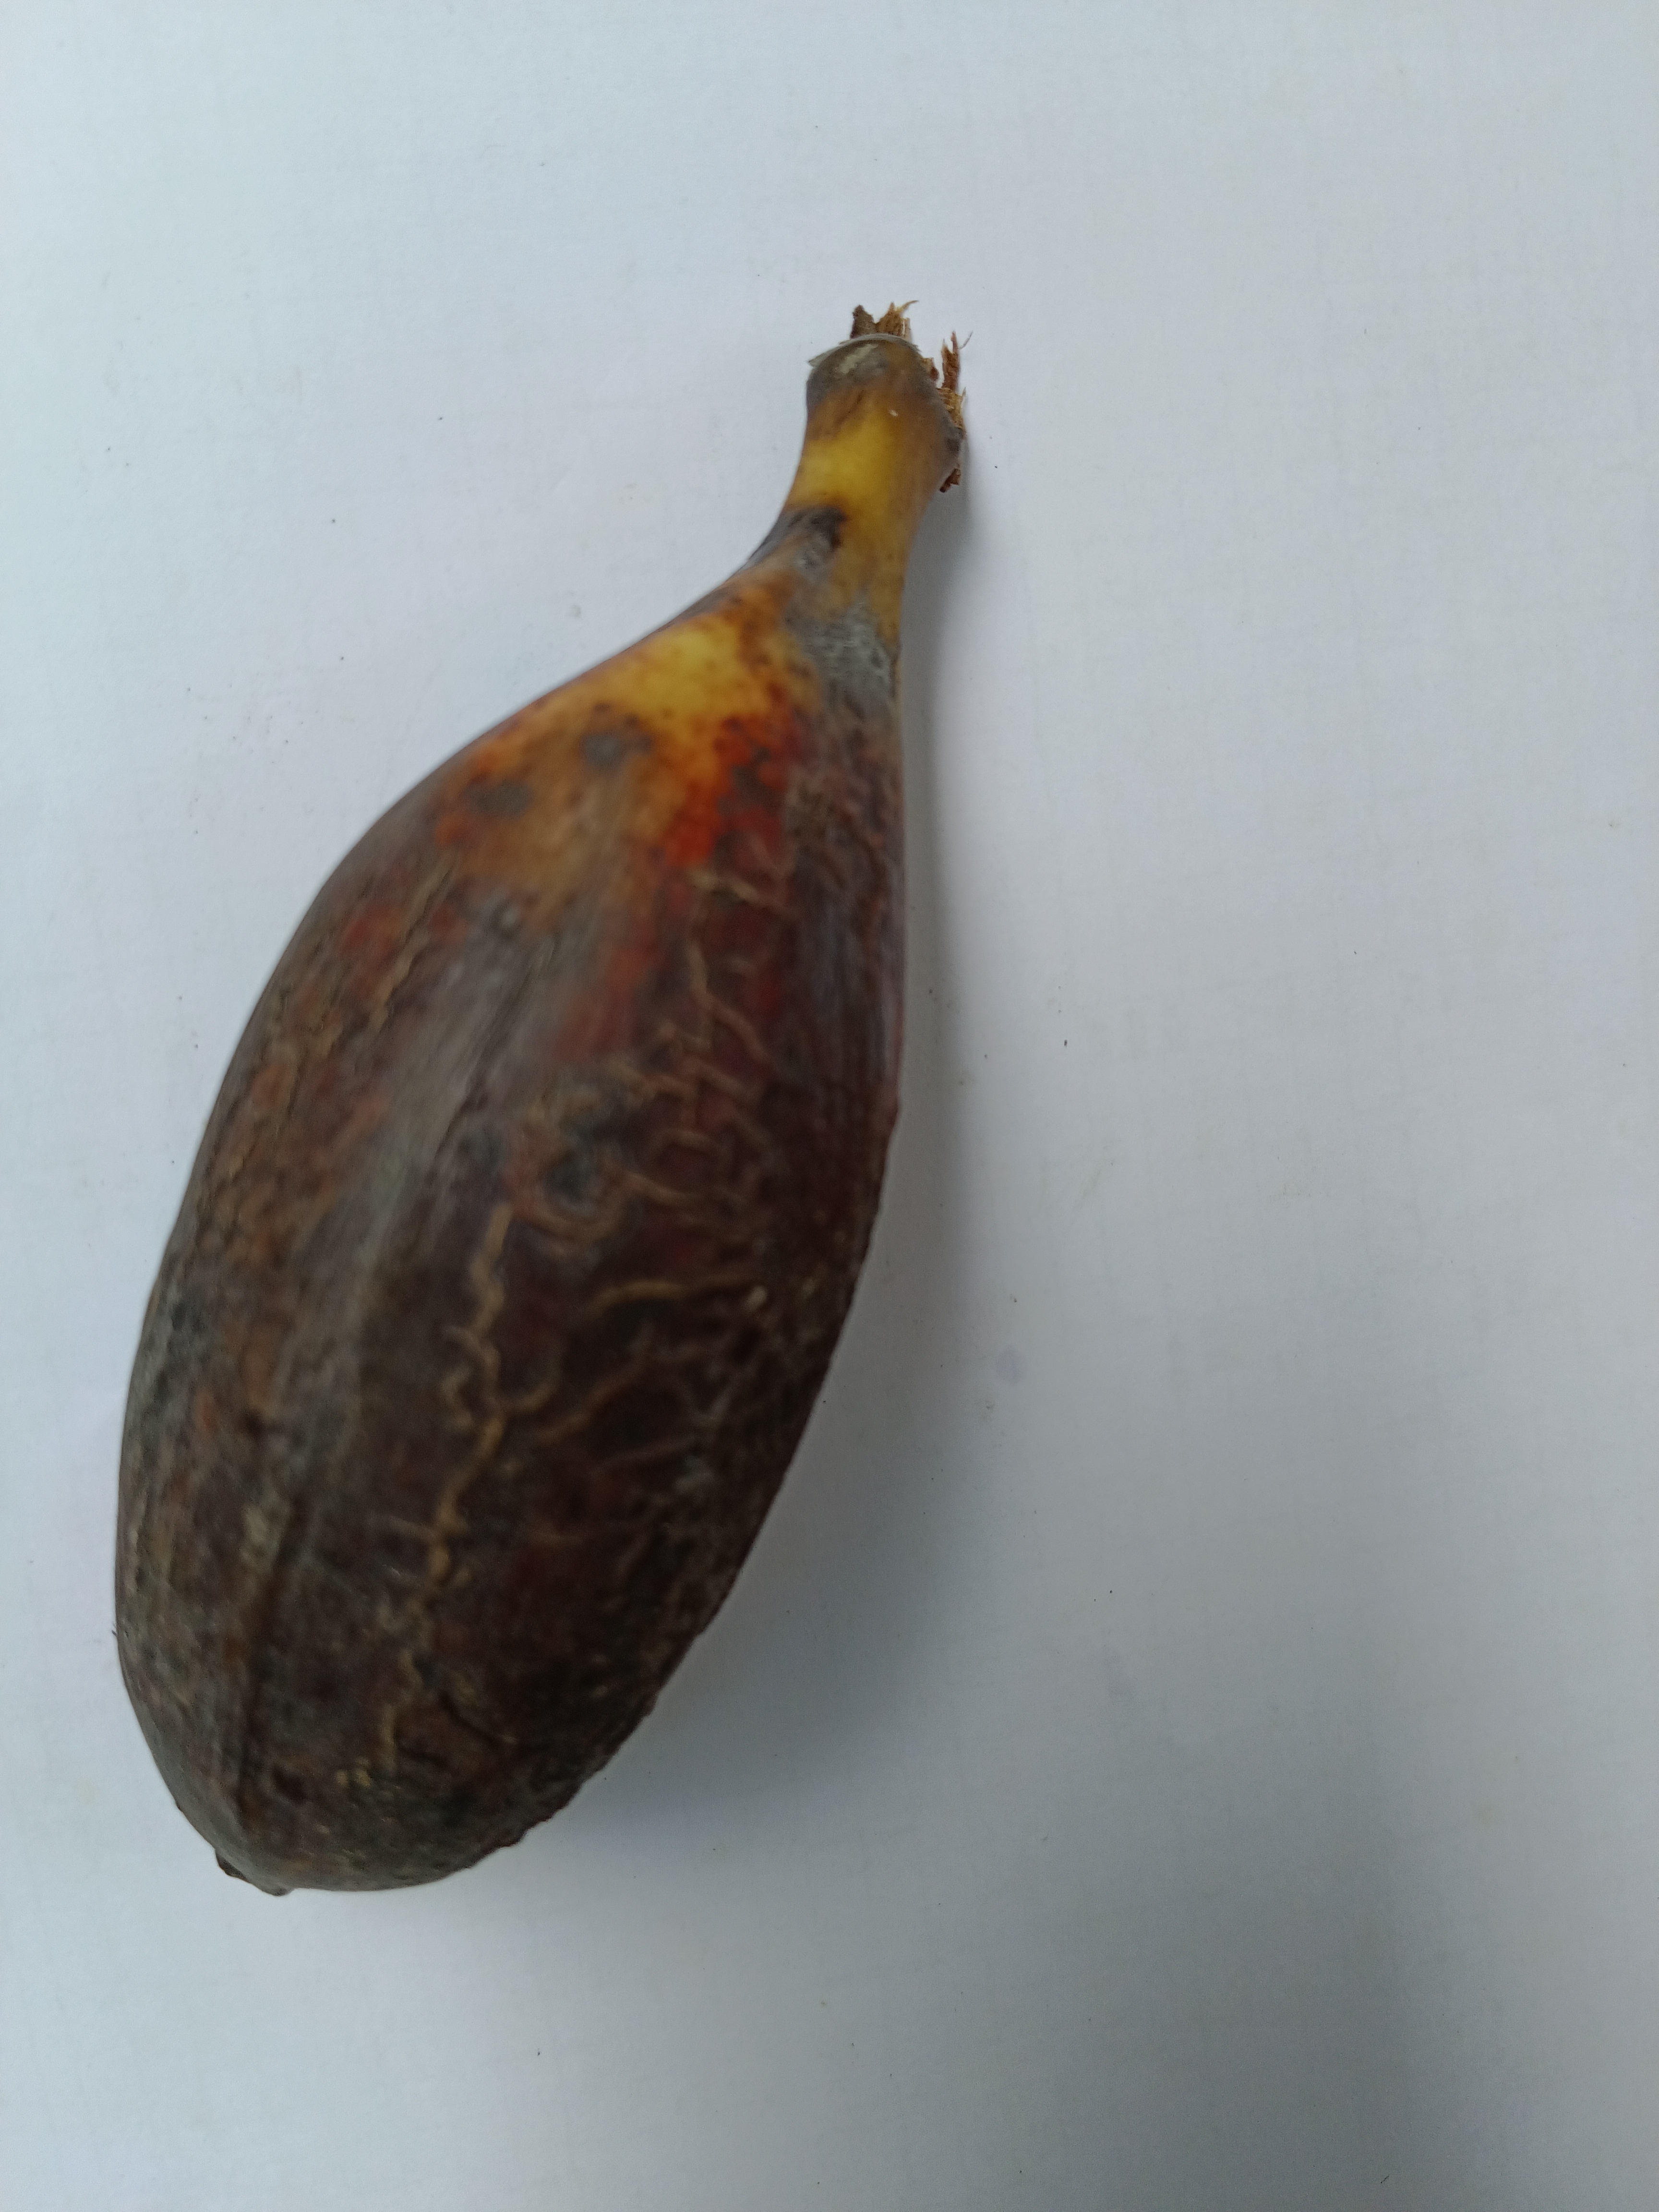
Banana variety: Bichi